Badges of the United States Space Force

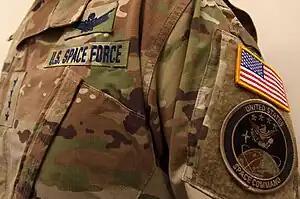
General John W. Raymond's Operational Camouflage Pattern U.S. Space Force uniform, displaying the Command Space Operations badge and United States Space Command patch.

Badges of the United States Space Force are specific uniform paraphernalia authorized by the United States Space Force that signify ratings, special skills, career field qualifications, and serve as identification devices for personnel occupying certain assignments. Space Force occupational badges are awarded in three degrees or skill levels. Badges for space operations are awarded at basic, senior, and command levels; other occupational badges are issued in basic, senior, and master level. A star and wreath system, worn above the badge, denotes which degree or skill level a service member currently holds.